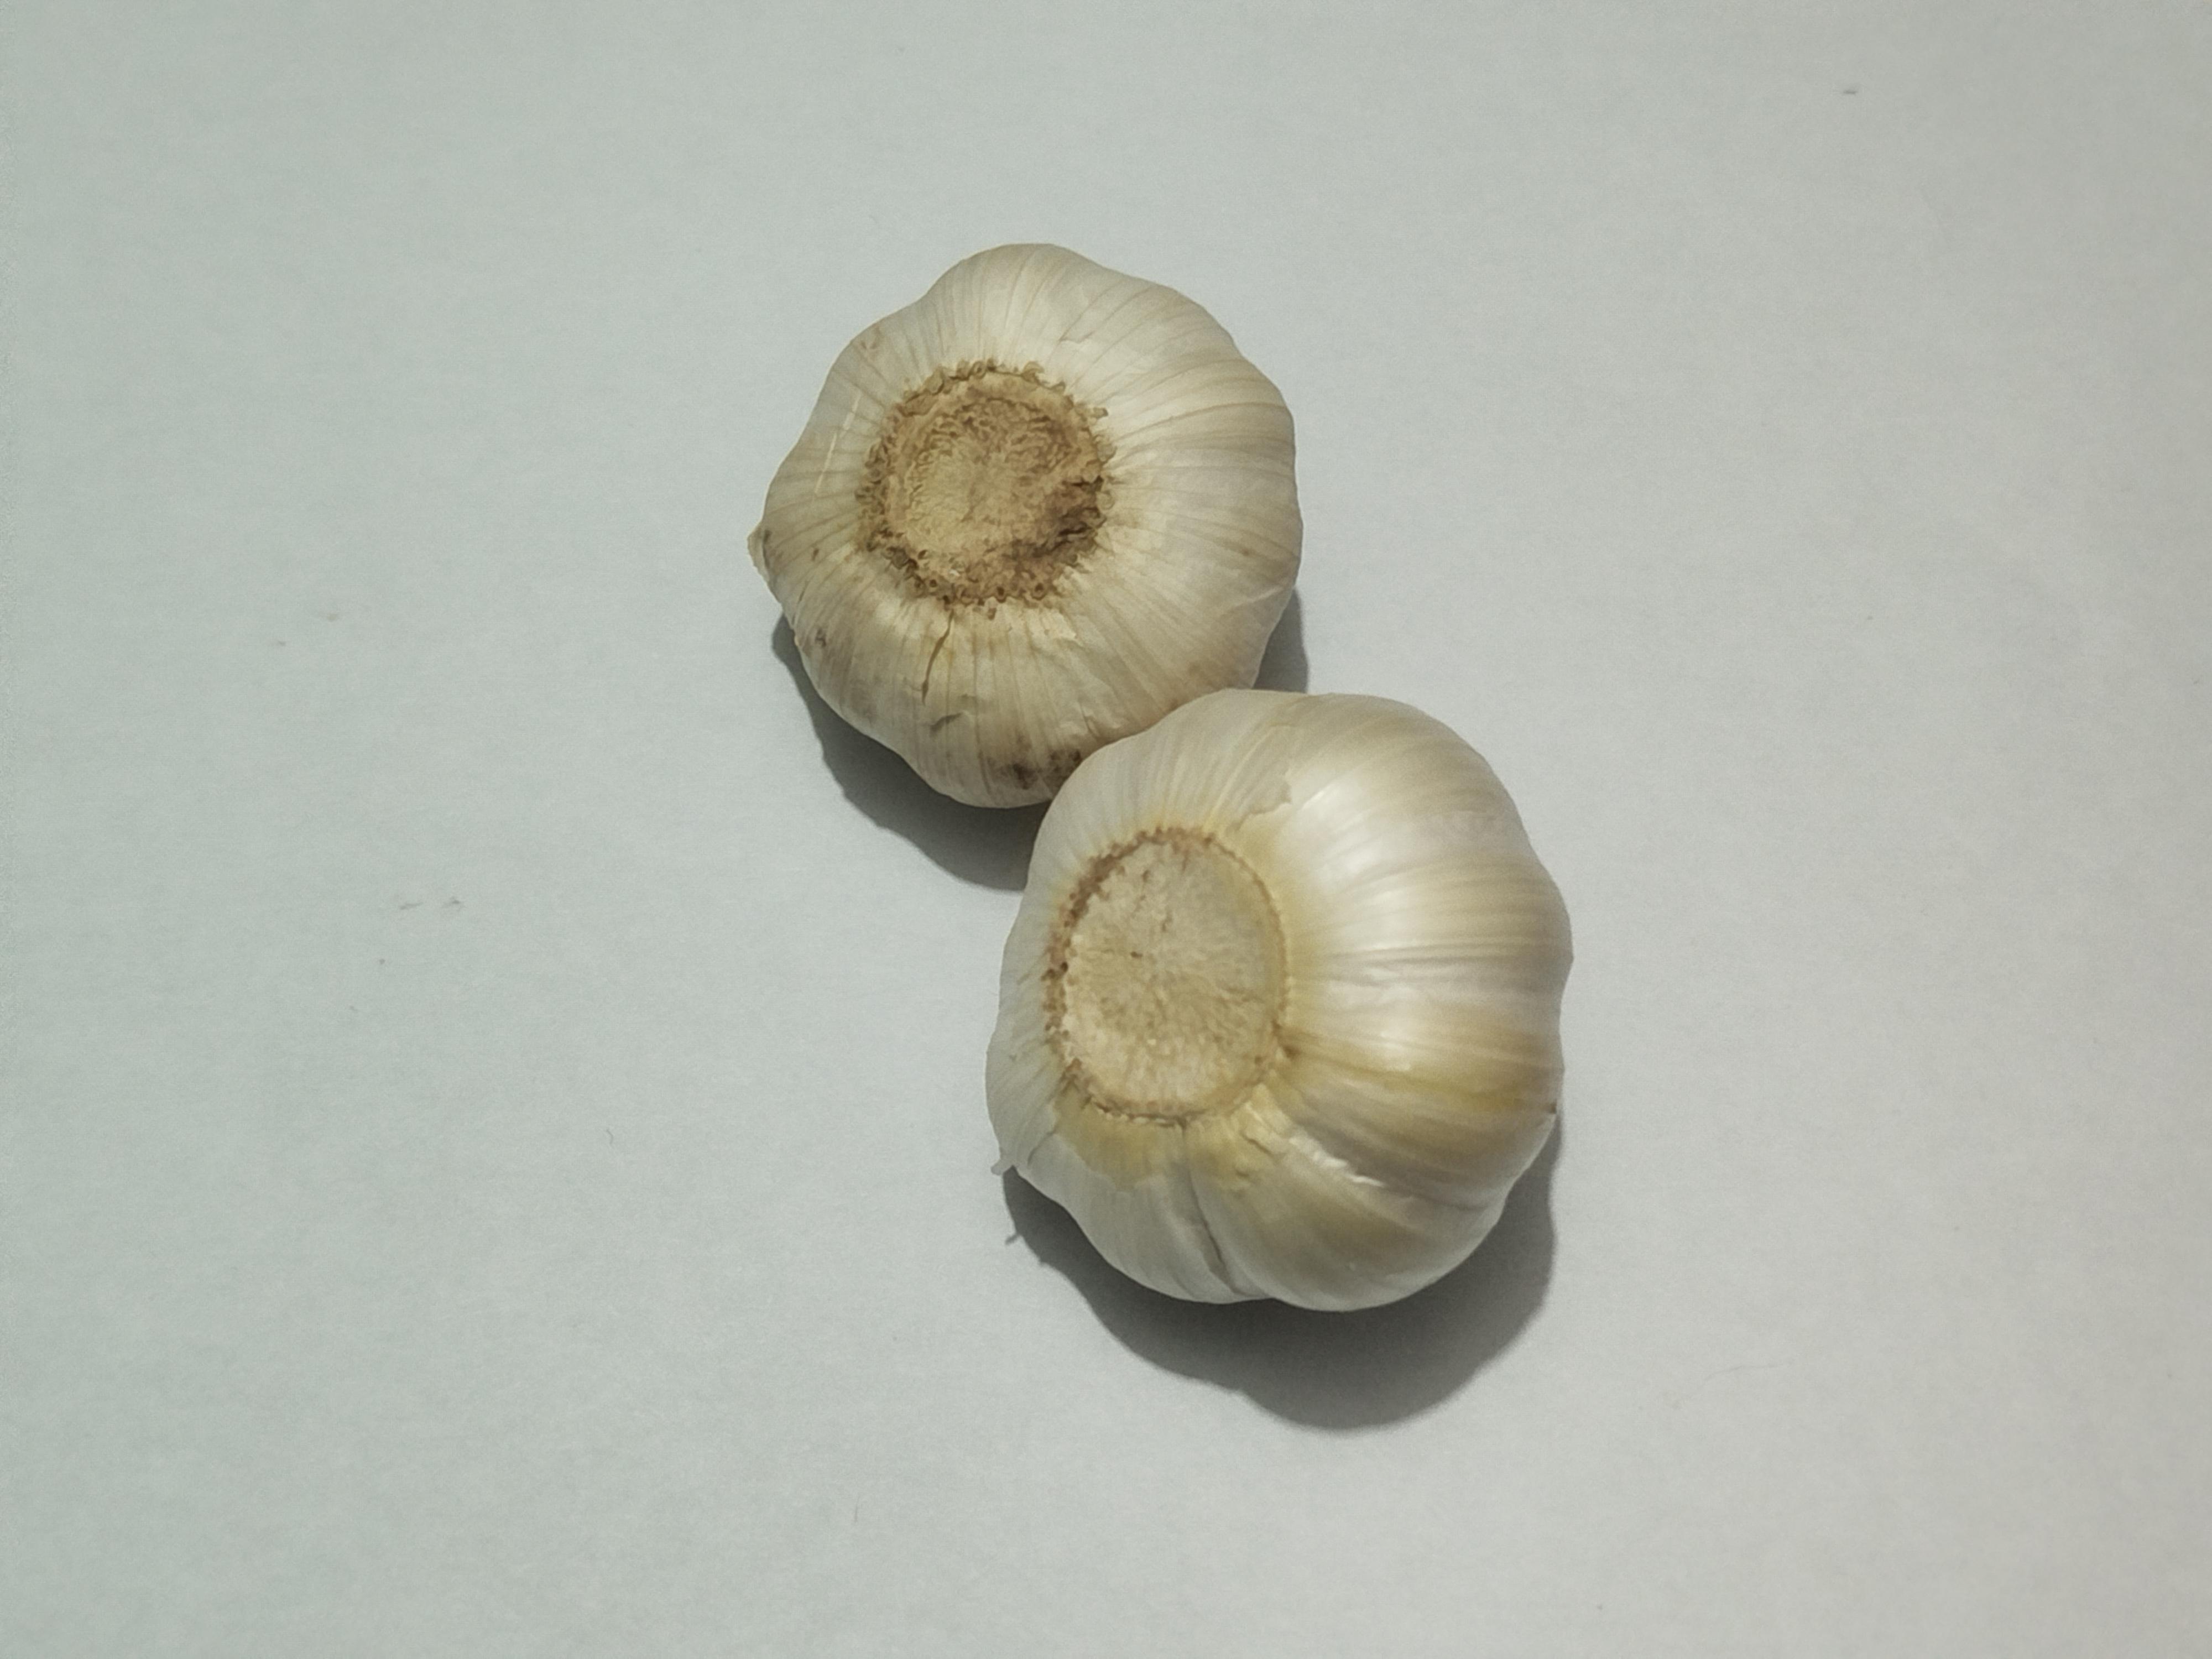
Label: Garlic